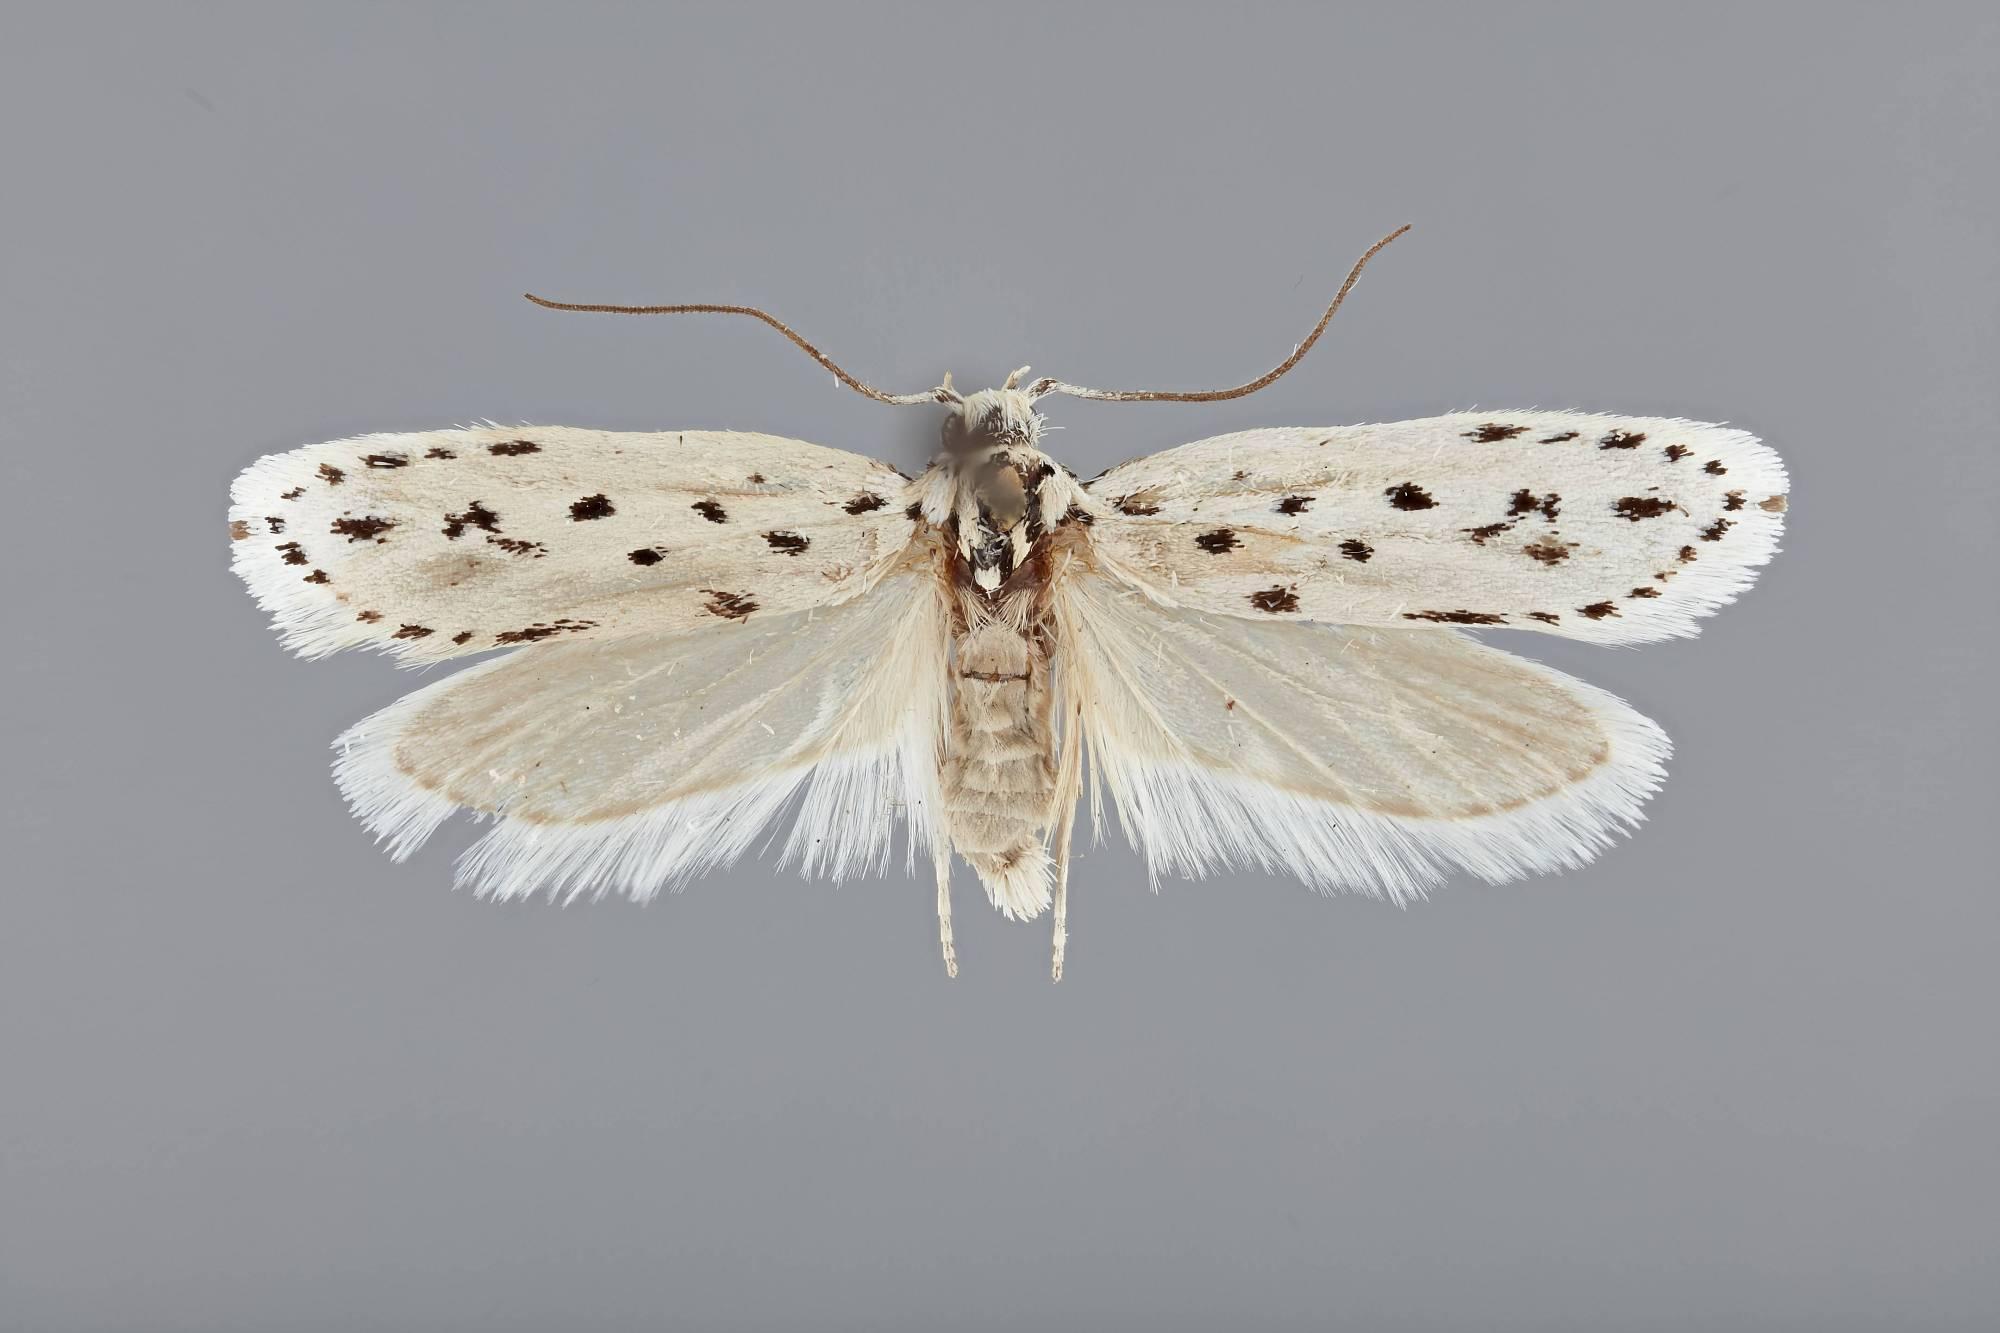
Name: Ethmia zavalla
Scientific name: Ethmia zavalla Busck, 1915
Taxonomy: Animalia, Arthropoda, Insecta, Lepidoptera, Glossata, Depressariidae, Ethmiinae
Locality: Nueces River, Zavalla, Texas, United States
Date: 28 Apr 1910